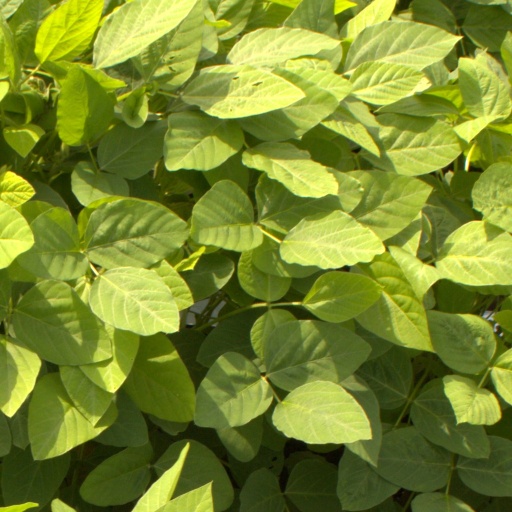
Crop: soybean